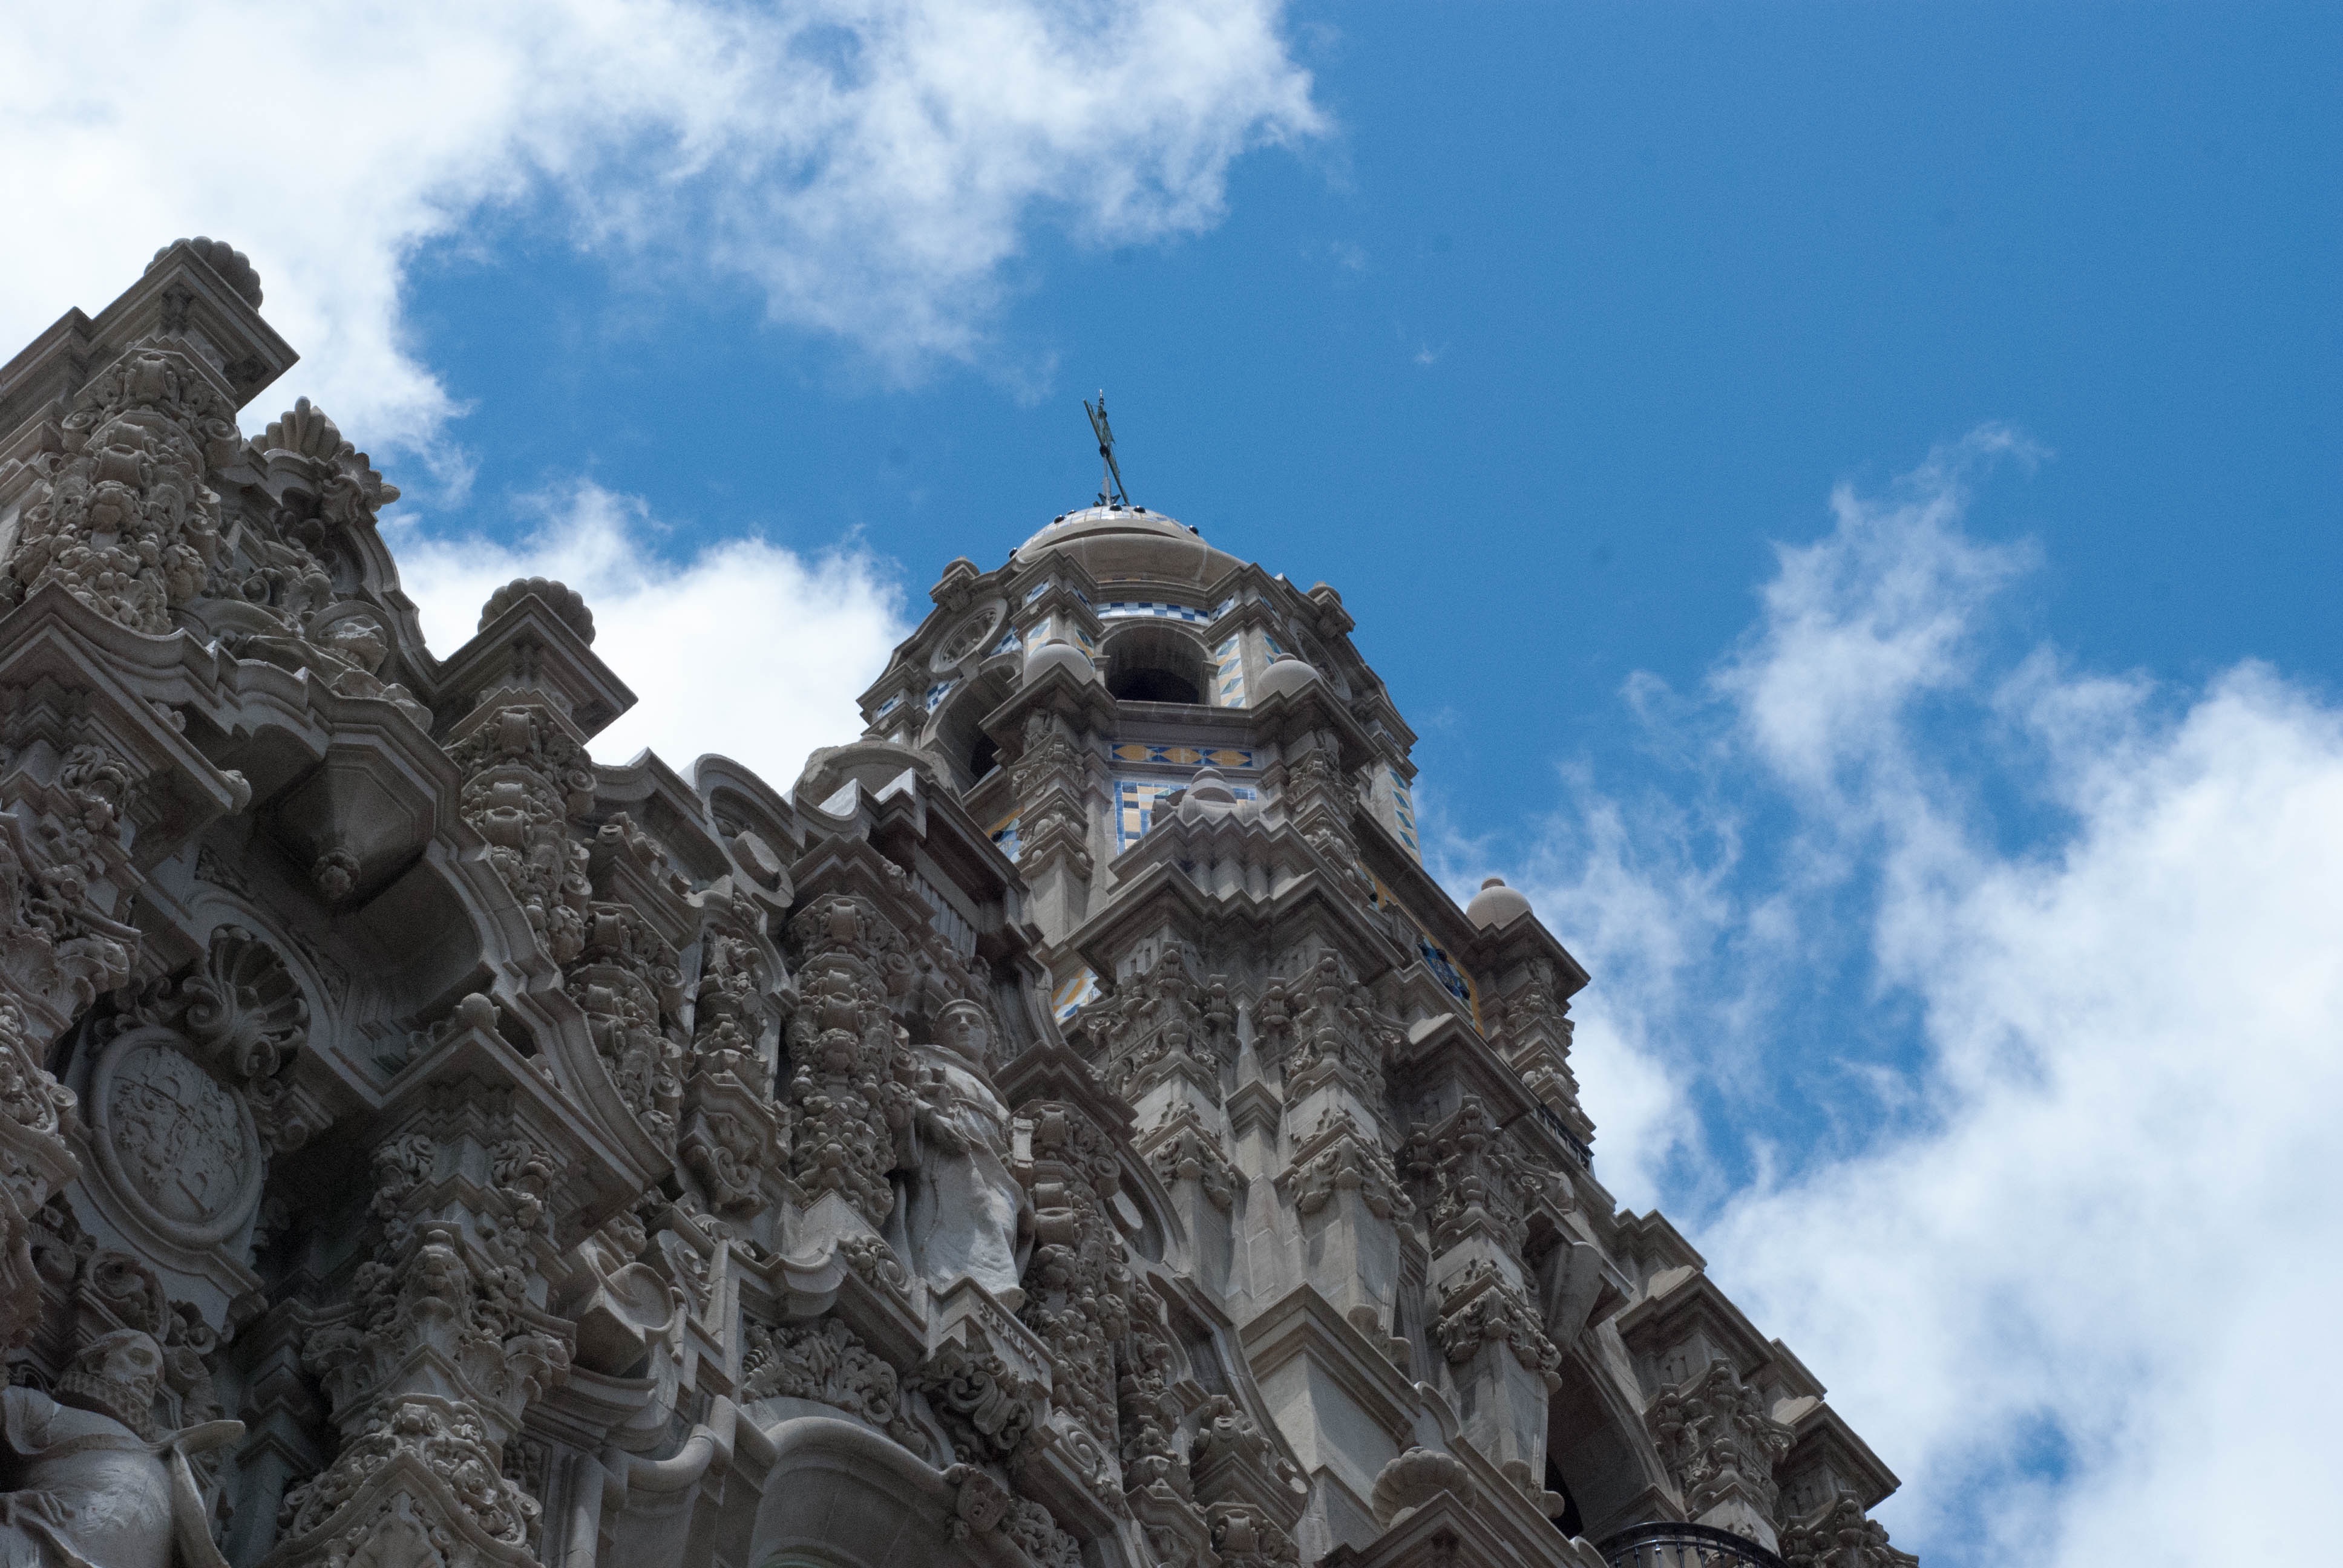
rock, monument, statue, landmark, sculpture, art, temple, screenshot